Shemot (parashah)

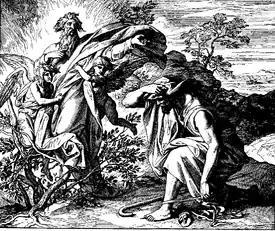
Moses Is Sent to Egypt (woodcut by Julius Schnorr von Carolsfeld from the 1860 "Die Bibel in Bildern")

Interpreting Exodus 3:1, a midrash taught that God tested Moses through his experience as a shepherd. The Rabbis said that when Moses was tending Jethro's flock in the wilderness, a little kid escaped. Moses ran after the kid until it reached a shady place, where the kid stopped to drink at a pool of water. Moses reasoned that the kid had run away because it was thirsty and concluded that the kid must be weary. So Moses carried the kid back on his shoulder. Consequently God decided that because Moses had mercy leading that flock of sheep, Moses would assuredly tend God's flock Israel.